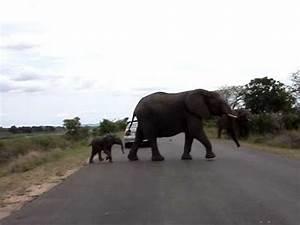
elephant